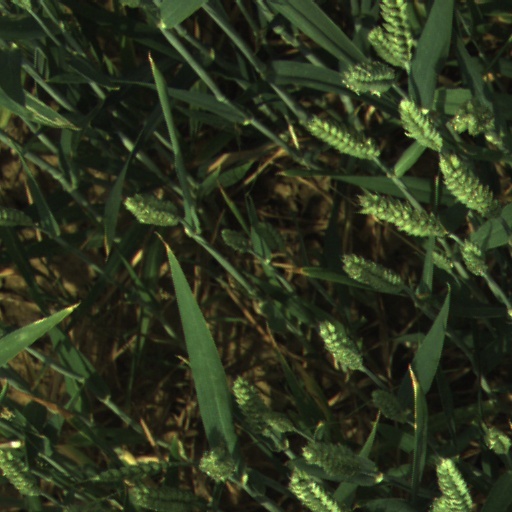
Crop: wheat